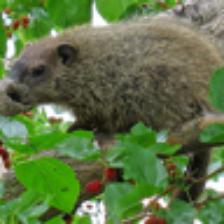
Label: NonHuman